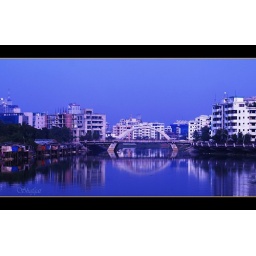
&lt;b&gt;When blue sky touches the water,reflects the beauty,where, the bridge between rich and poor,side by side, not in mind.&lt;/b&gt;